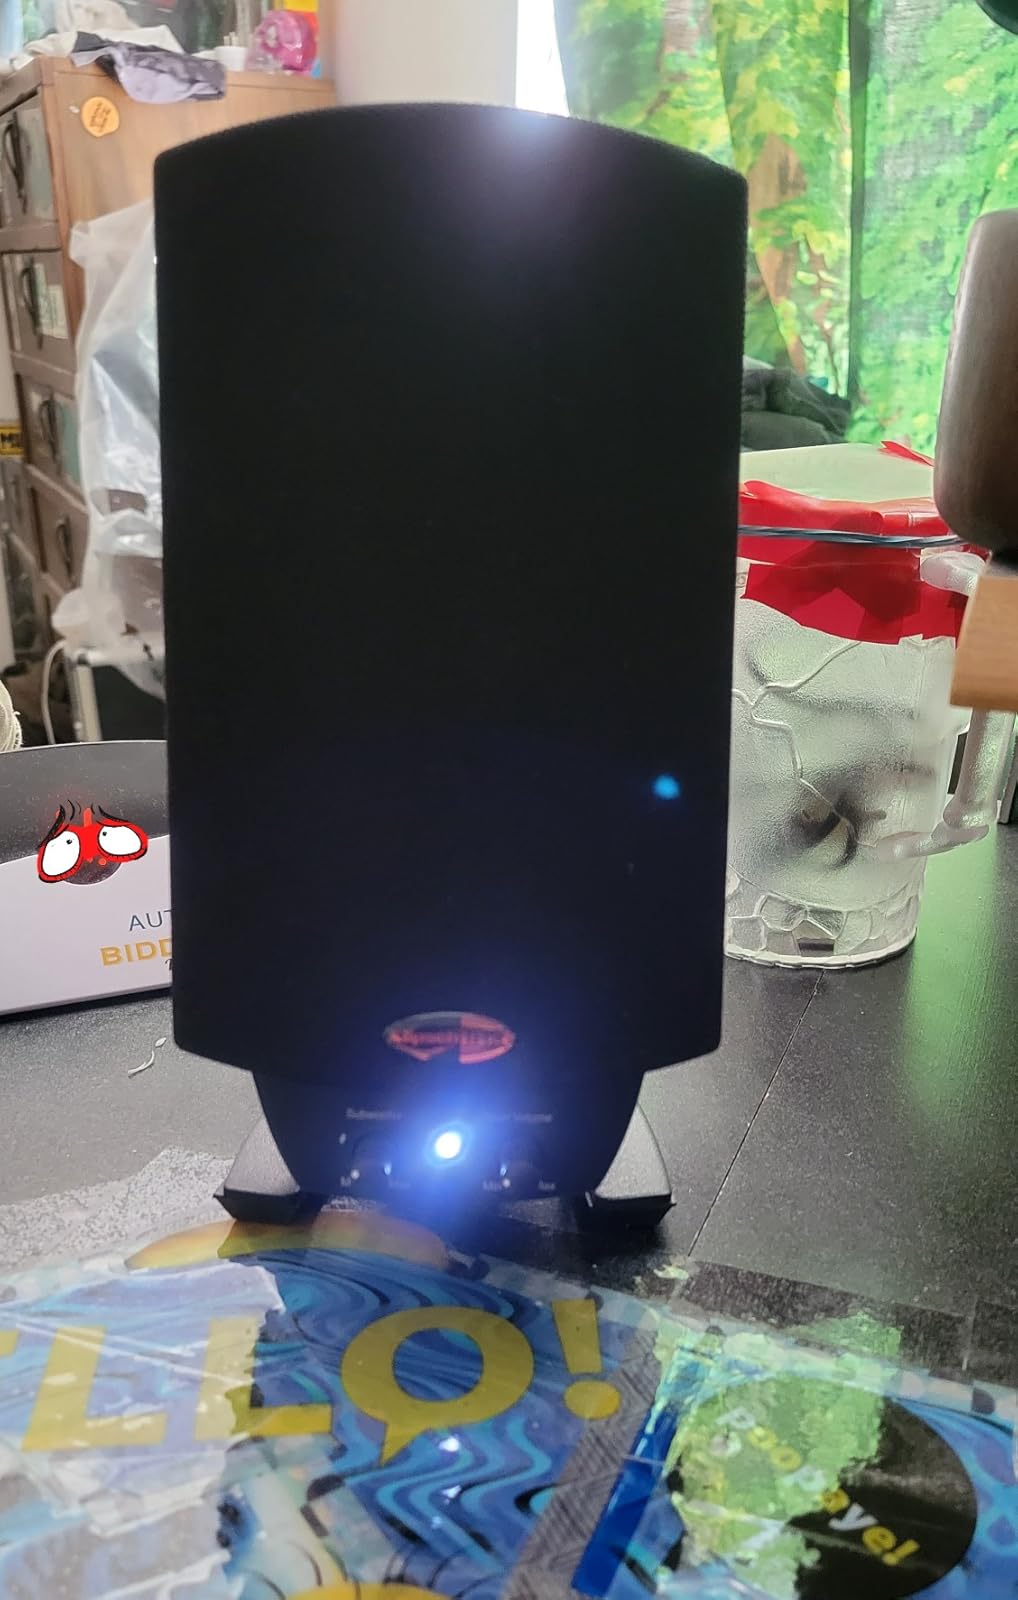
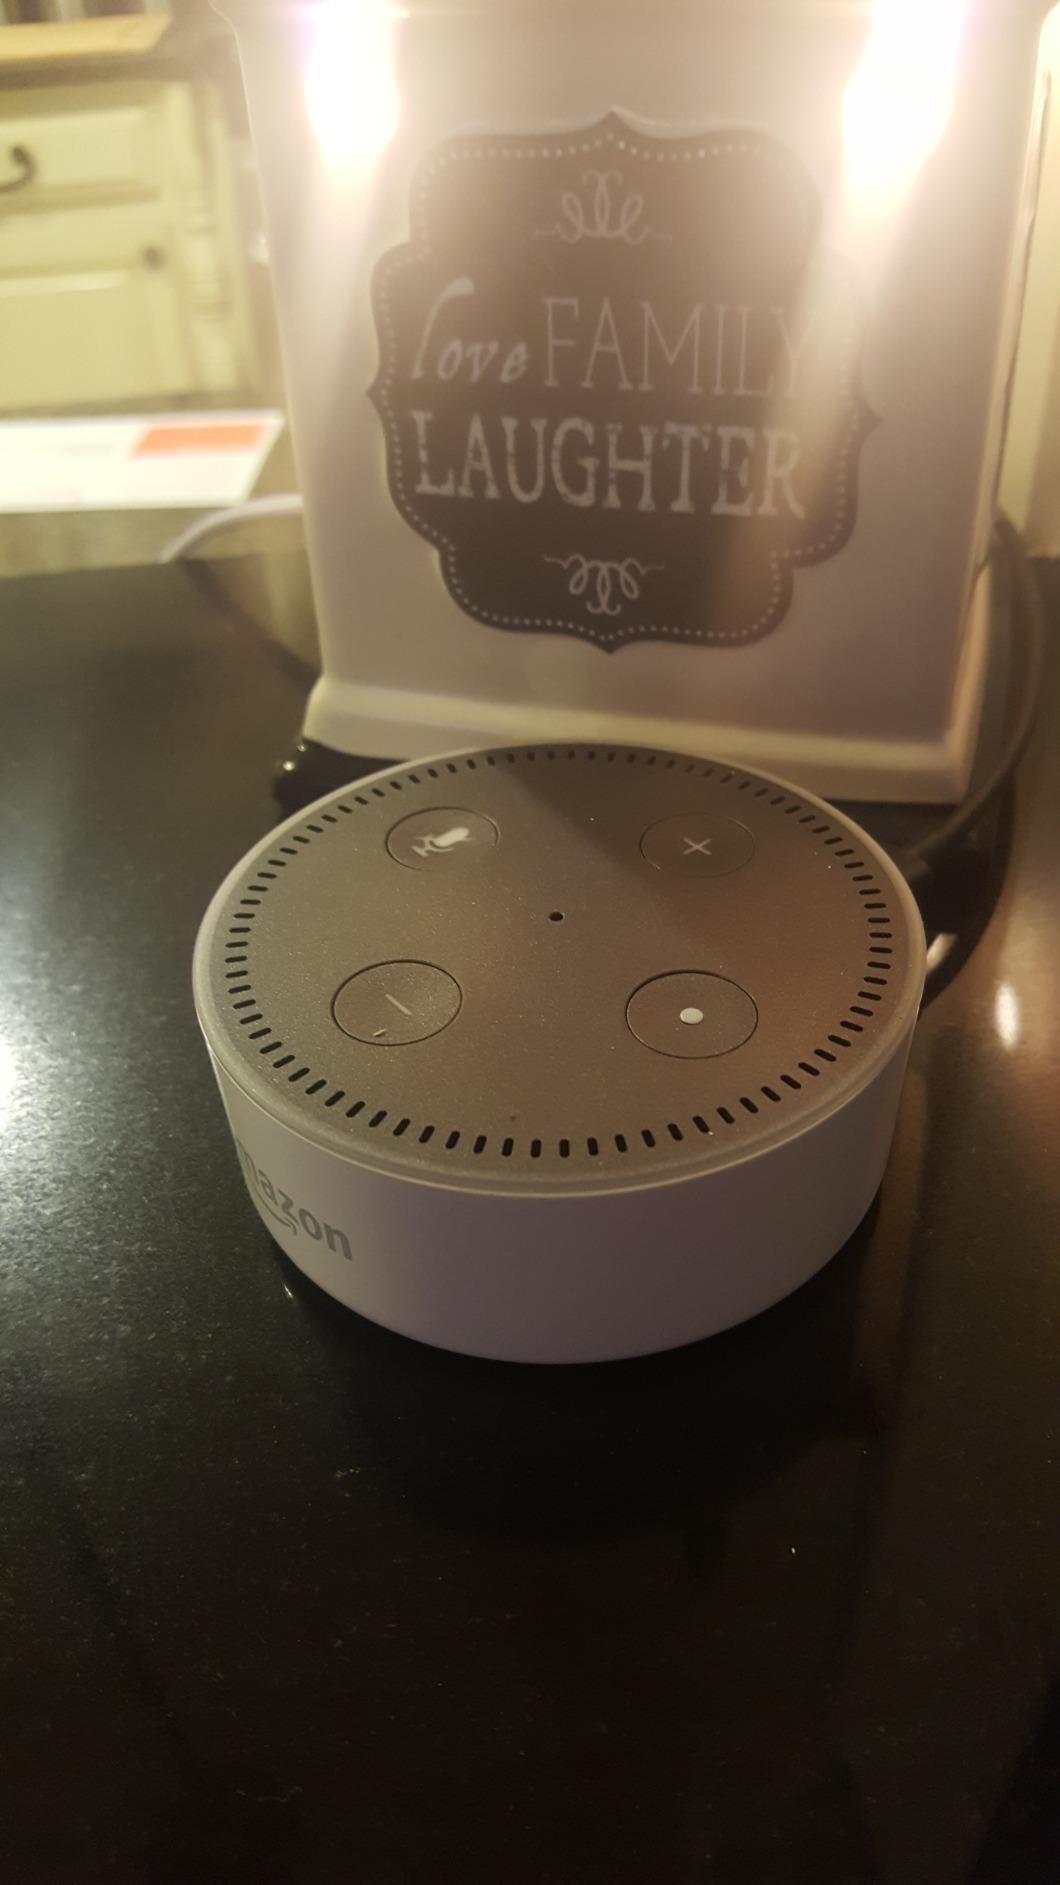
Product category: speaker
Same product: no